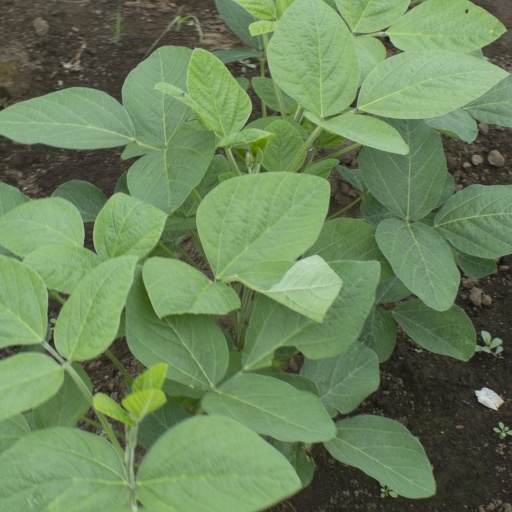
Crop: soybean